Question: Please indicate a possible affordance area of the banana that can be used for eating
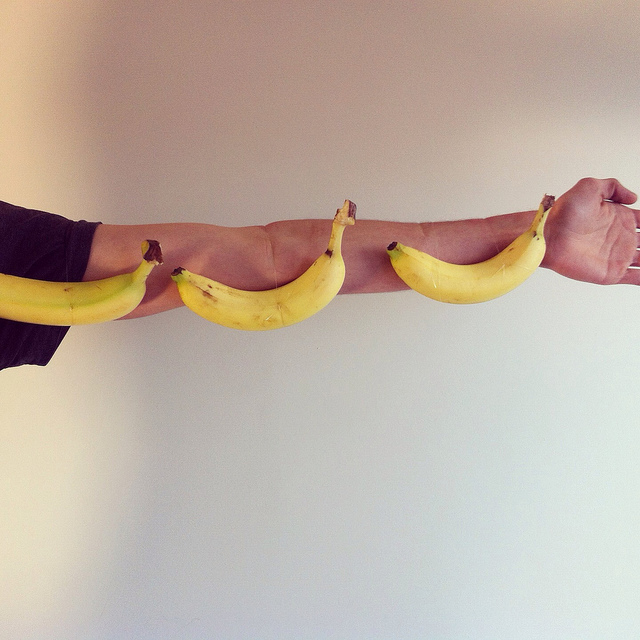
Answer: [397.5, 193.5, 554.5, 311.5]